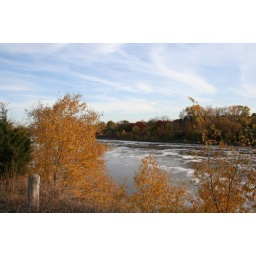
lesson on exposure-lost some color on the trees across the river but the sky looks fabulous in this shot.